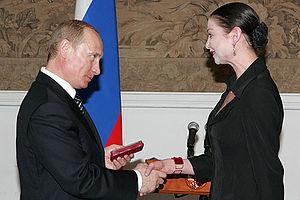
Youlia Viktorovna Makhalina, née en 23 juin 1968 à Saint-Pétersbourg, est une danseuse russe étoile au théâtre Mariinsky.